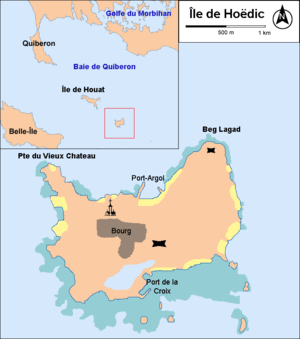
Hœdic ou Hoëdic [edik] est une île française granitique située dans l'Océan Atlantique, au sud de la Bretagne dans le département du Morbihan, à 13 km à l’est de Belle-Île, à 5 km au sud-est de l'île de Houat, et sensiblement à la même latitude que le port de la Turballe.